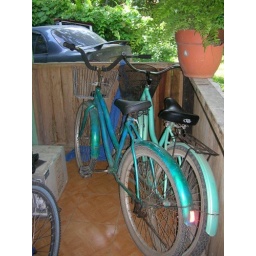
Our bikes in Mendez house